Barracuda Lounge

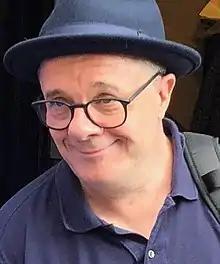
Once weekly patron Nathan Lane

Through the early 2000s, Barracuda was a popular destination for high-profile names and promoters in the entertainment industry. A 2001 "New York Times" article said: "[T]his neighborhood gay bar keeps drawing celebrities, who often appear free, along with record executives, Broadway show promoters and perfume designers in search of the elusive holy grail of cool." Pontarelli and Heighton also hired A-list talent to perform on their stage. Guests included Eartha Kitt, Mackenzie Phillips, Rue McClanahan, Charo, Jennifer Coolidge, Johnny Knoxville, Tonya Harding and many Broadway stars. Peter Galvin of Atlantic Records stated that music industry executives saw Barracuda as a strategic place to promote new music, and his company "organized more than 25 events at the club, like an appearance of Duncan Sheik". Similarly, Broadway promoters took advantage of Barracuda's atmosphere and reputation as a "cool and hip place" to generate publicity for plays; they frequently arranged for cast members of their shows to appear at the bar.